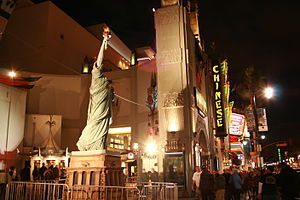
Cloverfield
Cloverfield er en action-sci-fi-mockumentary fra 2008. Filmen er produceret af J. J. Abrams, instrueret af Matt Reeves, og skrevet af Drew Goddard. I filmen medvirker ukendte skuespillere for at sikre filmens autenticitet. Den blev offentliggjort første gang i de tidlige visninger af filmen Transformers. Filmen havde premiere i USA den 18. januar 2008 og i Danmark den 1. februar samme år.